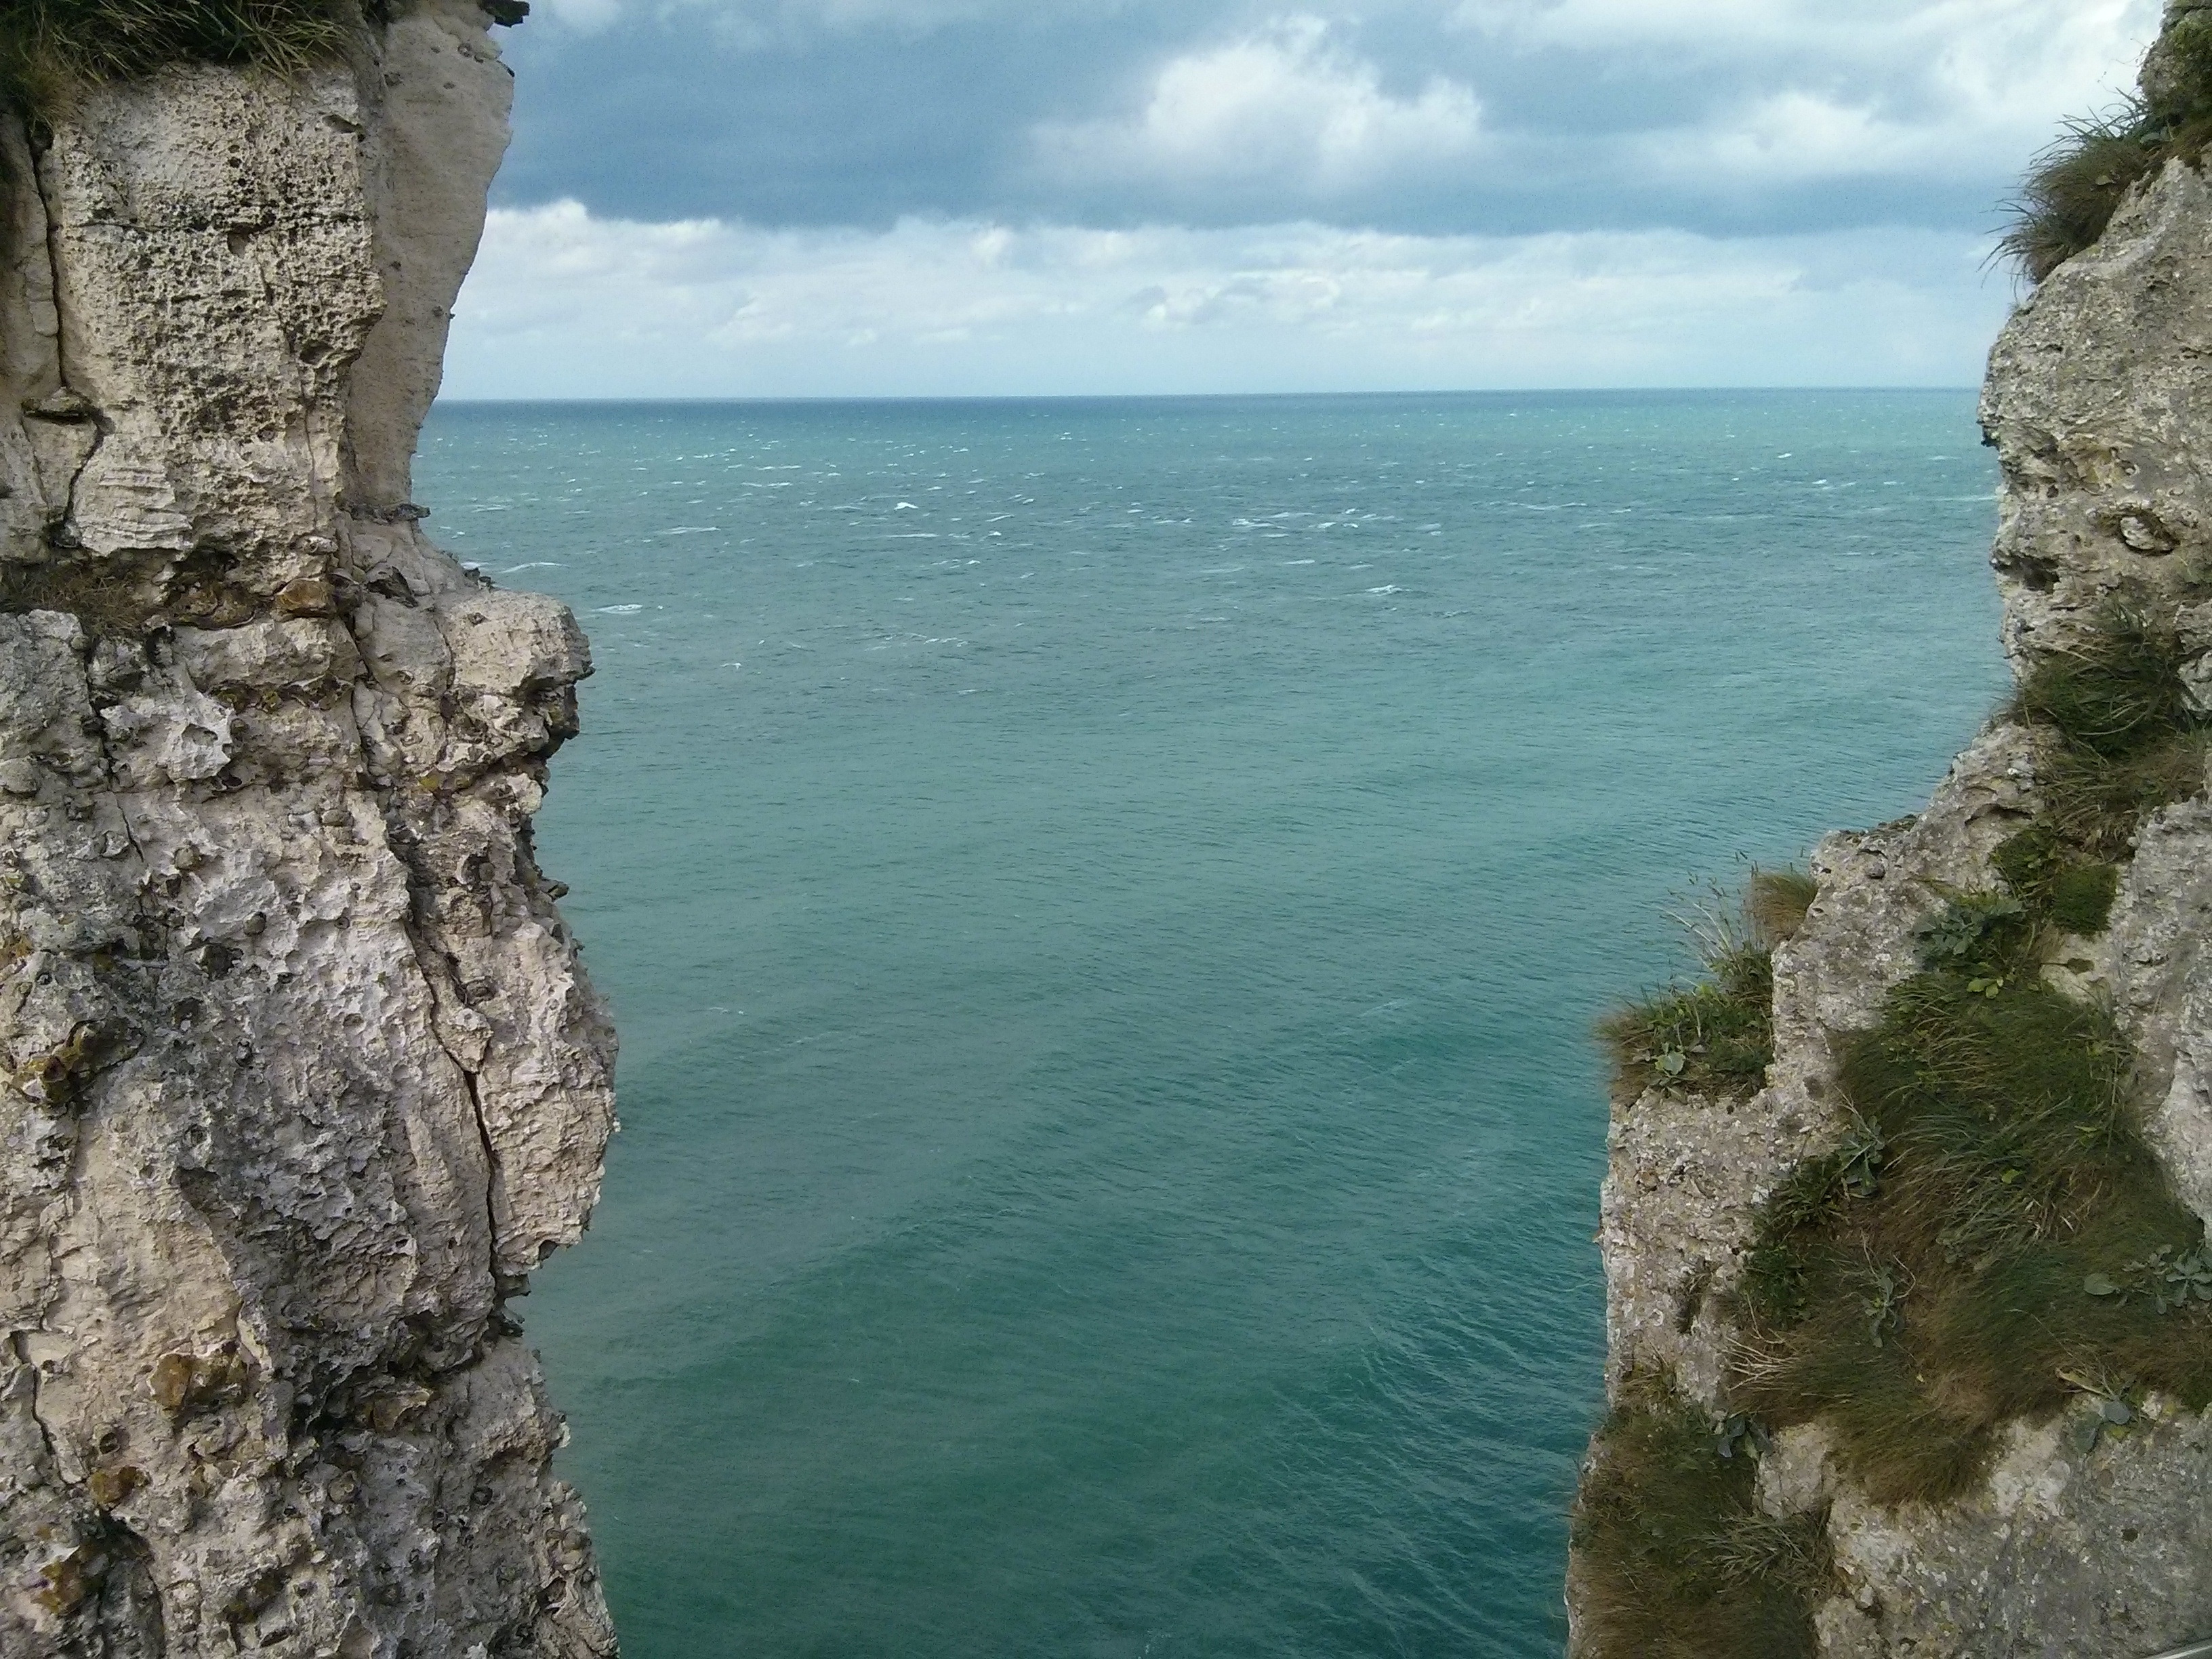
beach, landscape, sea, coast, water, nature, rock, ocean, horizon, sky, shore, wave, vacation, formation, cliff, surf, cove, tower, bay, stack, terrain, material, body of water, headland, geology, atlantic, booked, cape, islet, sea water, landform, steinig, natural arch, promontory